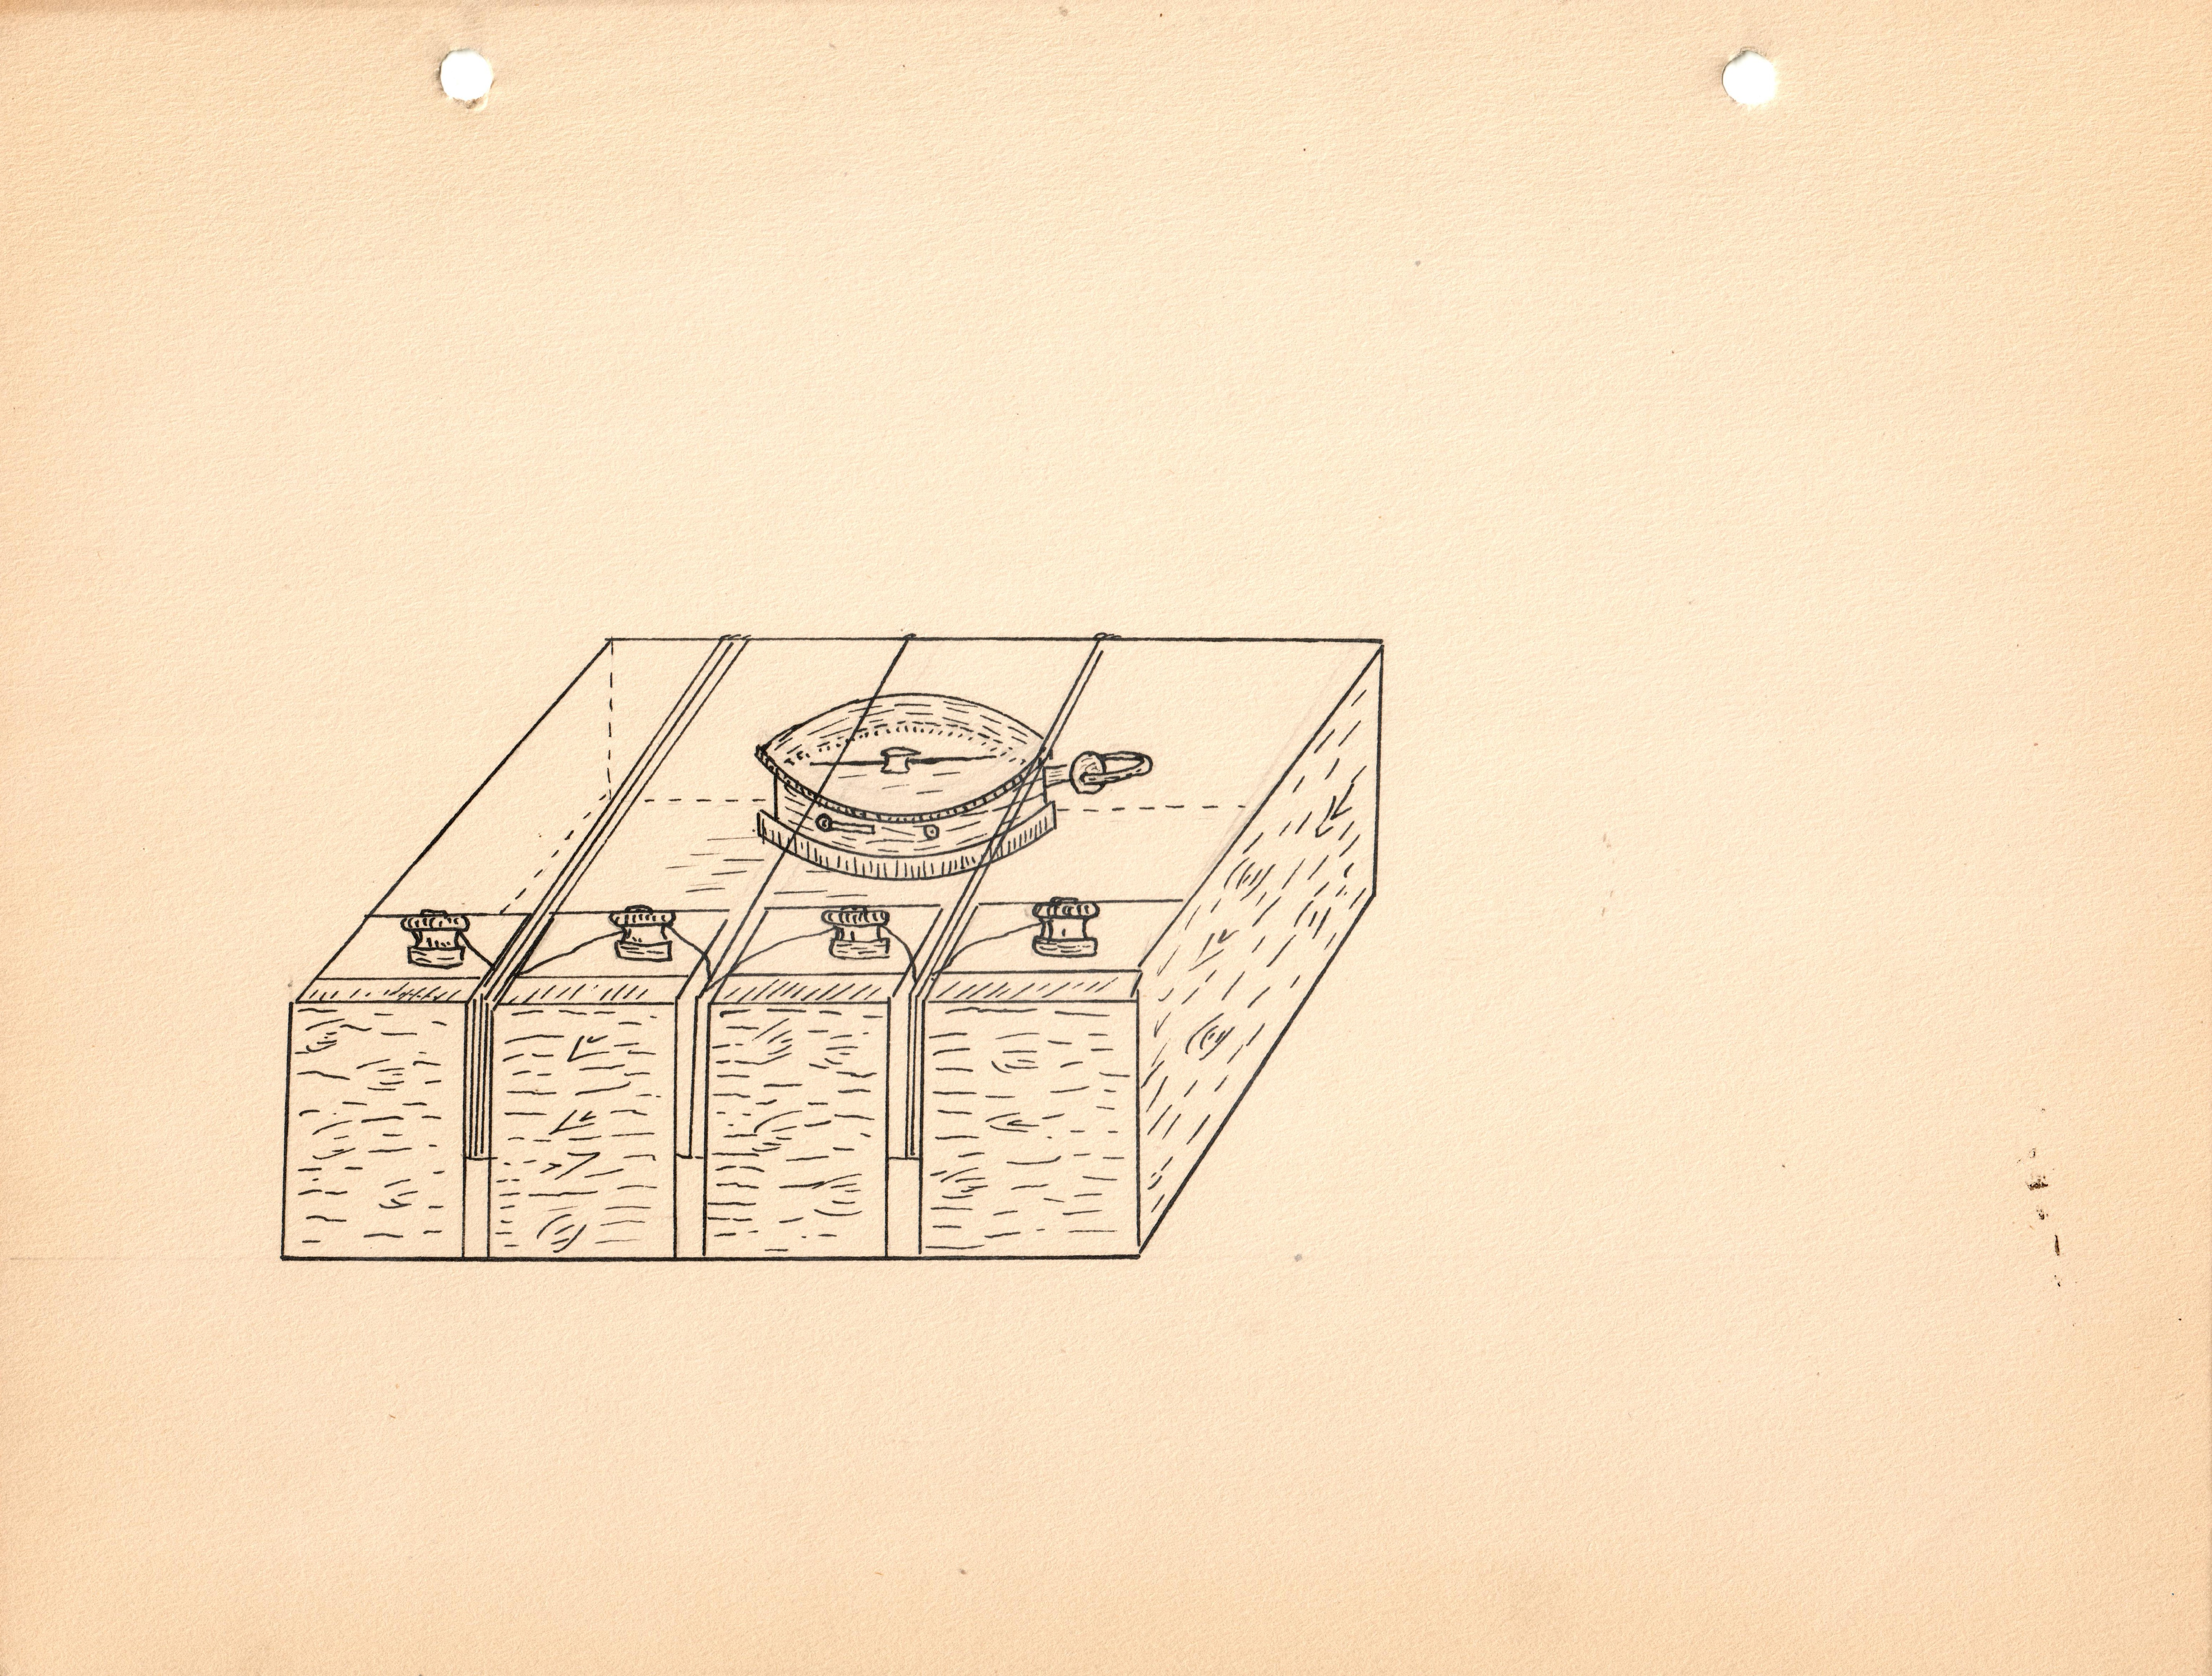
Galvanoscope
Specialty: lab-equipment